Victoria Hospital, Cairo

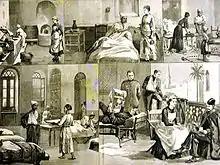
"Lady Strangfords Hospital" Cairo 1882

The Victoria Hospital in Cairo, Egypt was founded by Viscountess Strangford with Dr Herbert Sieveking in 1883. The same year Queen Victoria awarded Strangford the Royal Red Cross for her work. The hospital continued in operation thanks to a grant of £2,000 per year from the Egyptian government taking in local students for training and offering first class accommodation on a private basis.